Nyota Uhura

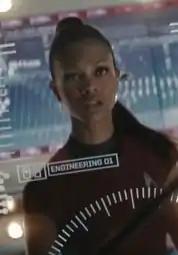
Zoe Saldana as Uhura in the 2009 film "Star Trek".

In the 2009 film "Star Trek", Zoe Saldana plays a young Uhura who is introduced as a cadet at the academy, but is promoted to a communications officer as the movie unfolds. The film is also notable for officially establishing the character's given name, Nyota. This Uhura is initially cold towards Kirk (and is verbally more than a match for him) after he attempts to flirt with her while intoxicated. However, by the end of film, she comes to respect Kirk as captain of the "Enterprise". Although Nichols was not consulted over the character's casting, Saldana personally reached out to Nichols, who in turn helped her prepare for the role.